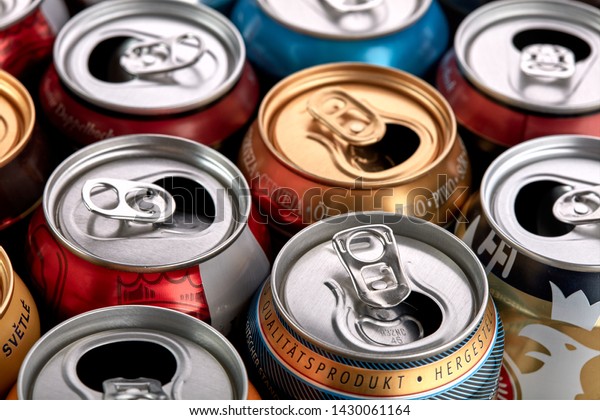
Label: metal